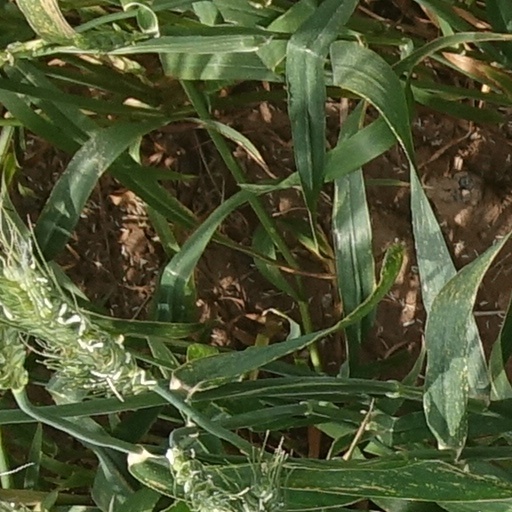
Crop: wheat